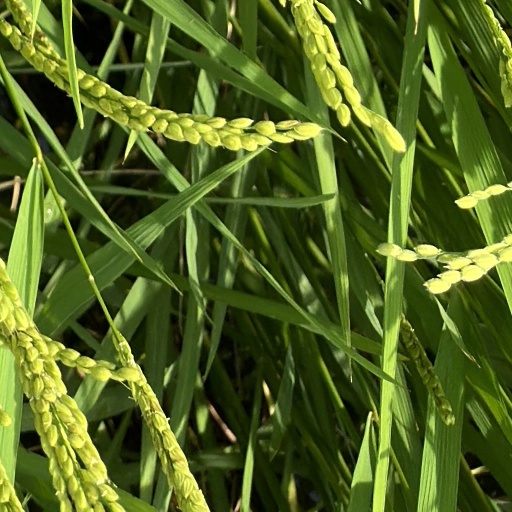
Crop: rice